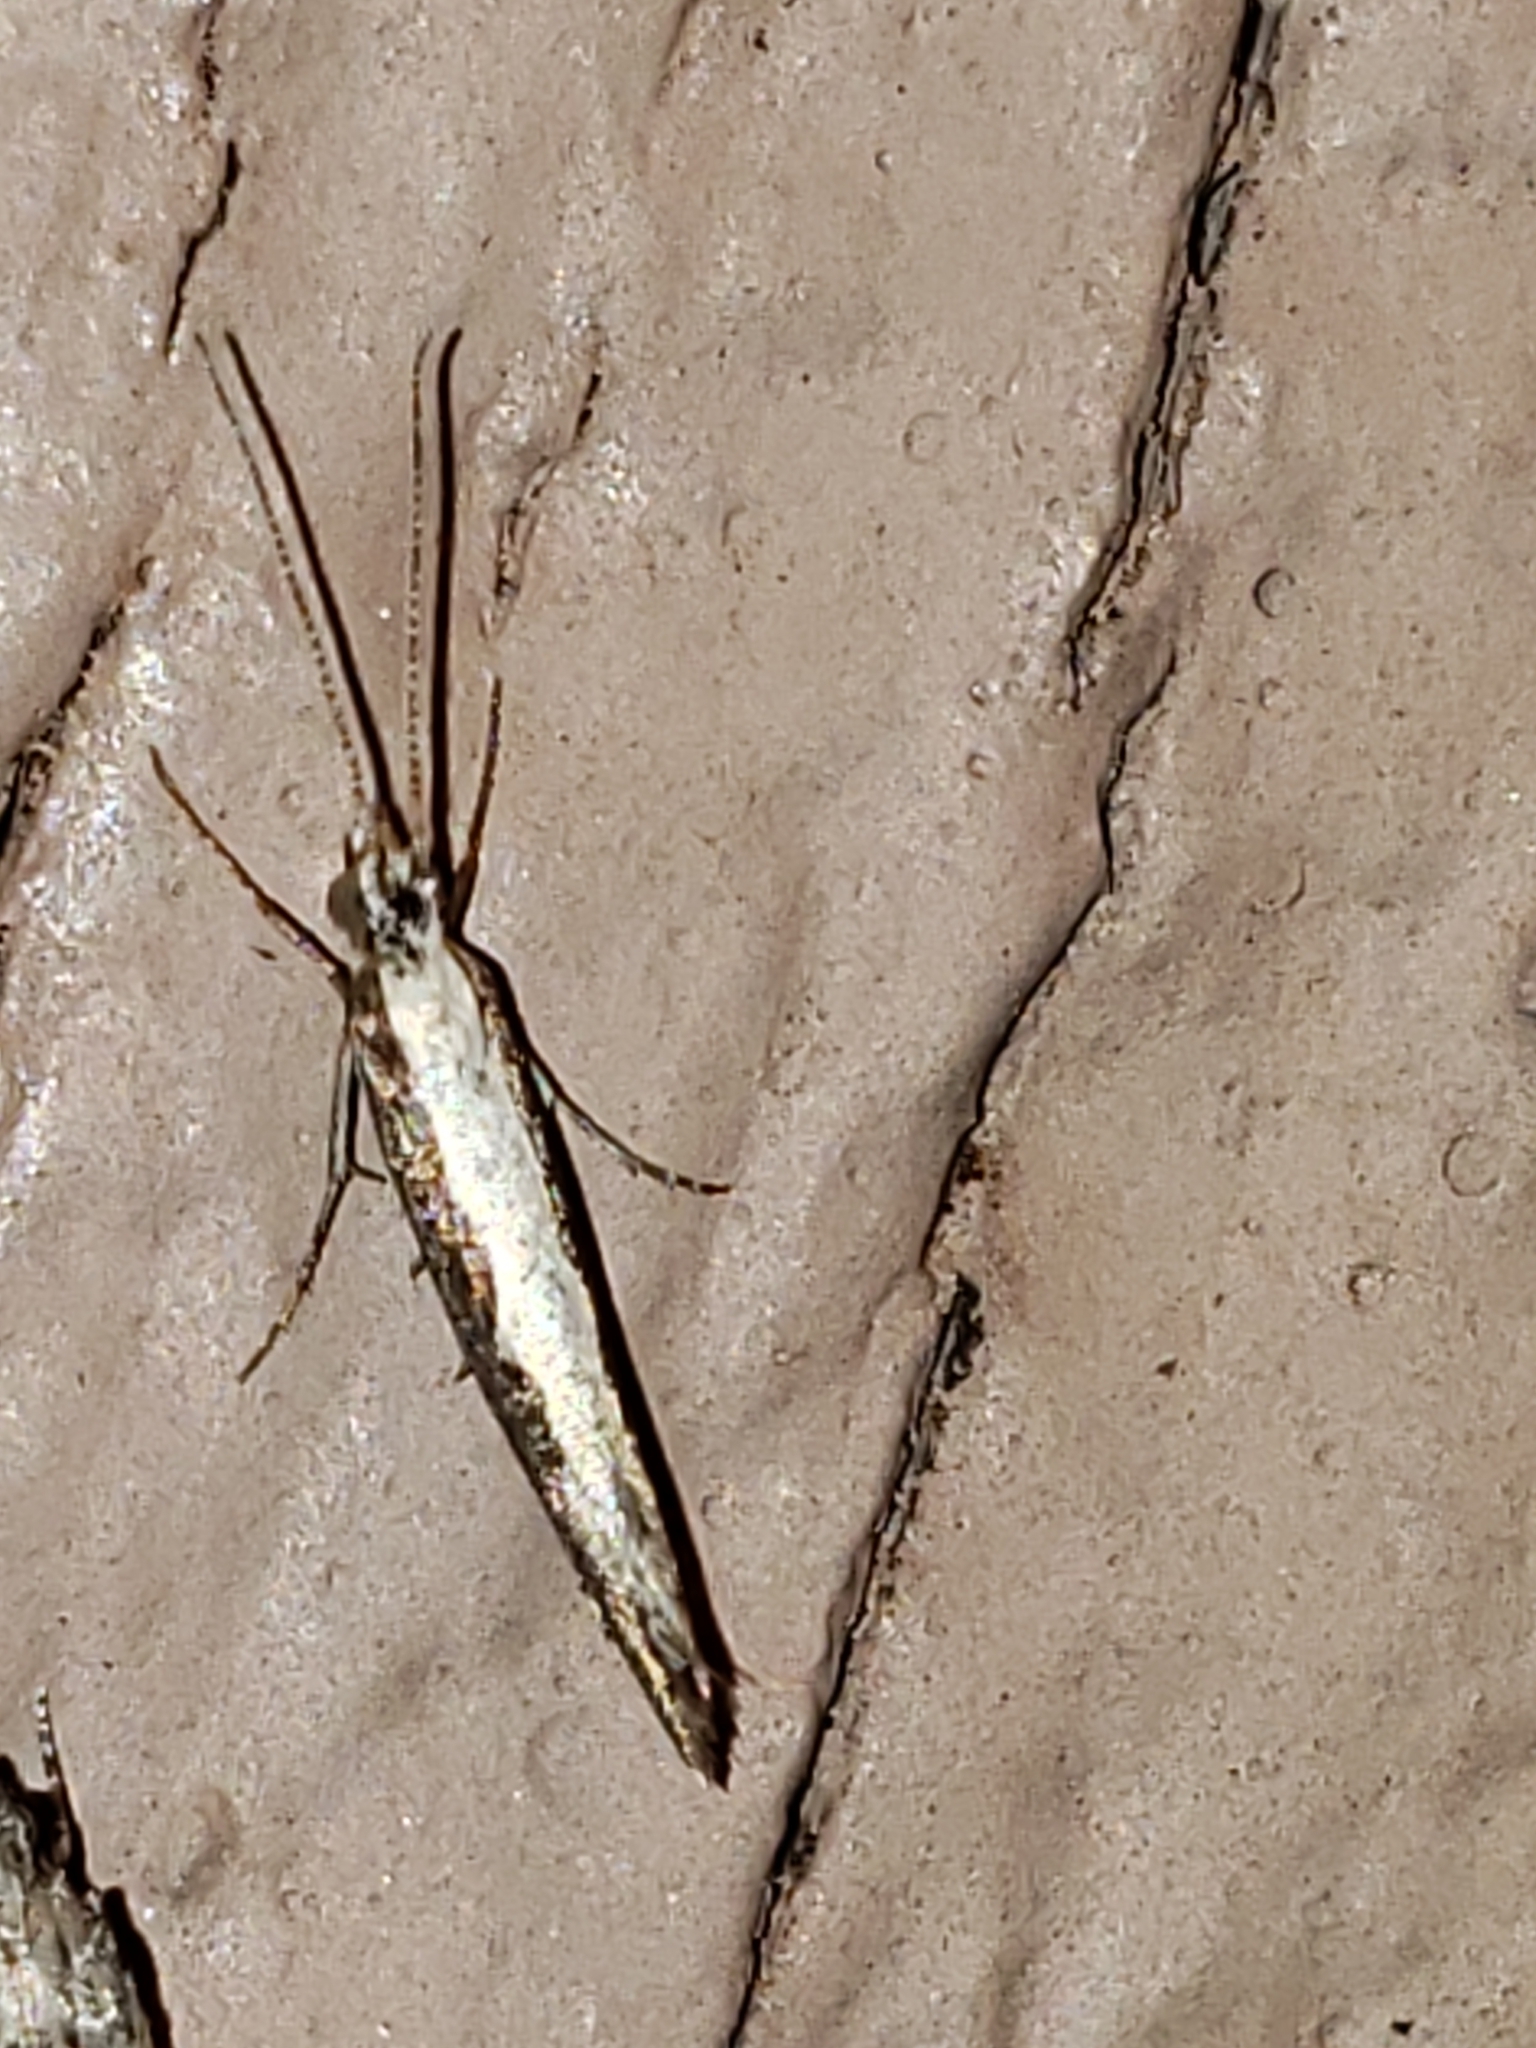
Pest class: diamondback_moth